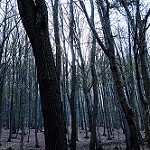
Label: forest